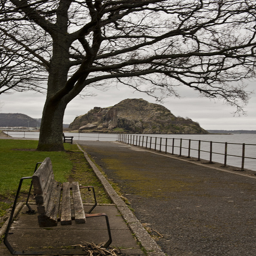
a bench near a path next to a tree
Park benches along a waterfront park path way
An old wooden bench by the water.
A park bench that is sitting on the concrete.
An old weathered bench near a water way.